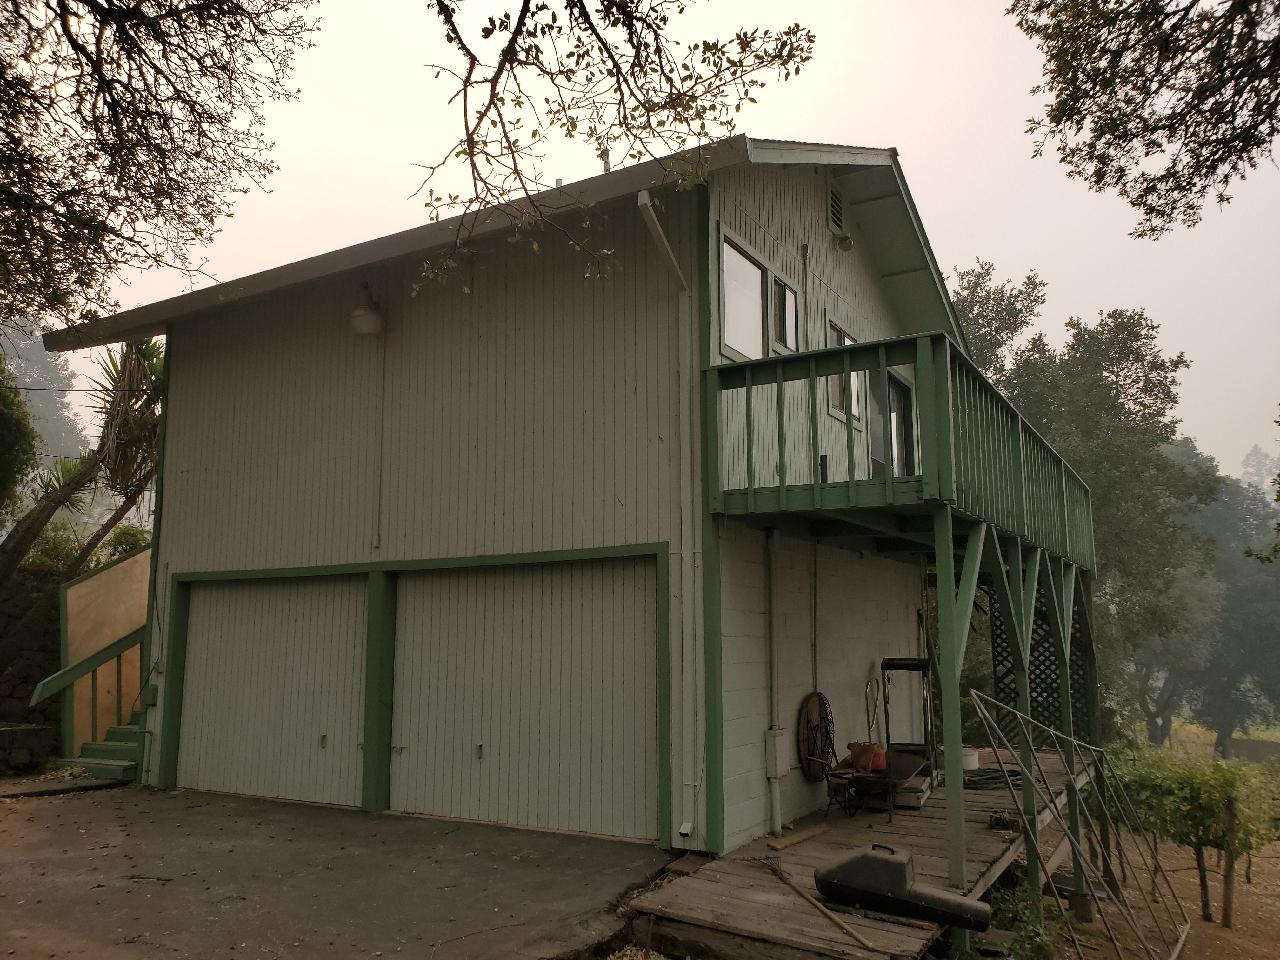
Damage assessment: no_damage